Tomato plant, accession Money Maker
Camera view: tilt-top (135 deg); turntable rotation: 90 degrees
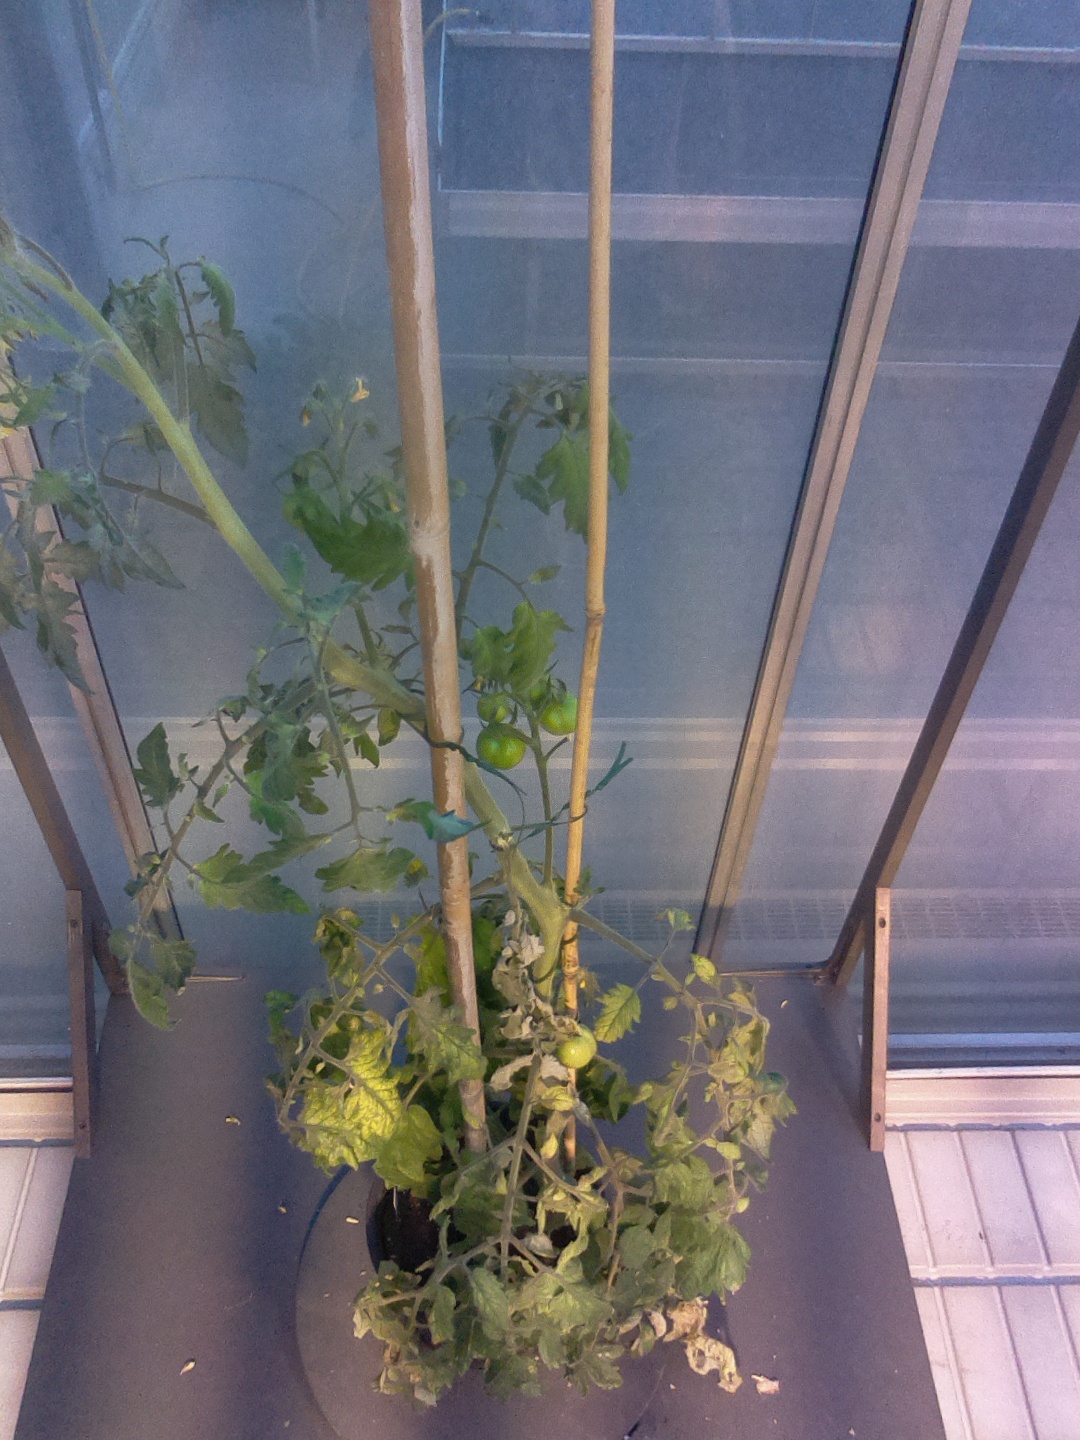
BBCH growth stage 72: 20%-30% of final fruit size